Zürcher Geschnetzeltes

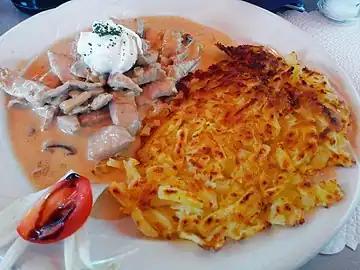
"Zürcher Geschnetzeltes", with a side of "rösti"

Zürcher Geschnetzeltes (German for "sliced meat Zürich style", "Züri-Gschnätzlets" in Zürich German, émincé de veau à la zurichoise in French) is a Swiss dish from Zürich.